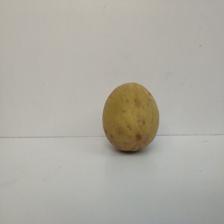
Size: Large